Land Rover series

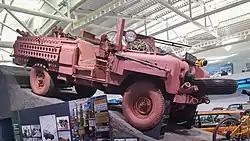
The 'Pink Panther'

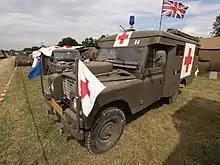
Originally British 109-inch SIII ambulance

The Series III saw many changes later in its life as Land Rover updated the design to meet increased competition. This was the first model to feature synchromesh on all four gears, although some late H-suffix SIIA models (mainly the more expensive Station Wagons) had used the all-synchro box. In keeping with early 1970s trends in automotive interior design, both in safety and use of more advanced materials, the simple metal dashboard of earlier models was redesigned to accept a new moulded plastic dash. The instrument cluster, which was previously centrally located, was moved to the driver's side. Long-wheelbase Series III vehicles had the Salisbury rear axle (the differential housing and axle case are one piece) as standard, although some late Series IIA vehicles had them, too.